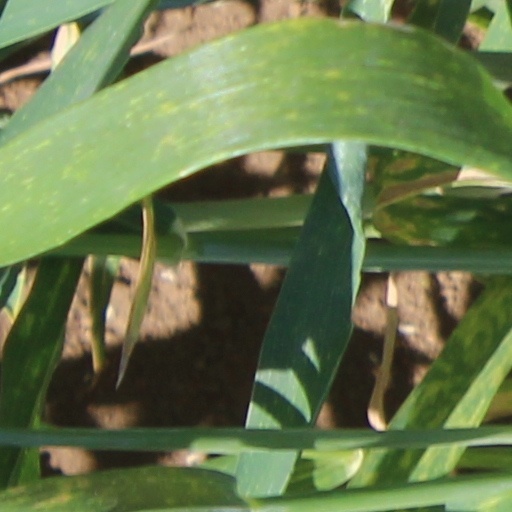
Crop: wheat